Walkelin

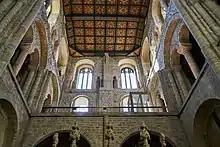
South transept of Winchester Cathedral, mostly constructed under Walkelin

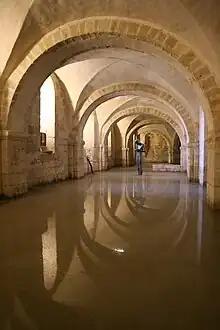
Crypt of Winchester Cathedral, constructed during Walkelin's time as Bishop

Walkelin began work on a new cathedral church, the current Winchester Cathedral, in 1079, to replace the Old Minster. Walkelin's project was of a monumental scale, with a length of almost 180 yards, almost unrivalled by other contemporaneous projects. The construction was in a Romanesque style. The current transepts, crypt and some parts of the nave of the cathedral church are from Walkelin's initial construction. The tower collapsed in 1107 and was rebuilt with a similar design later.